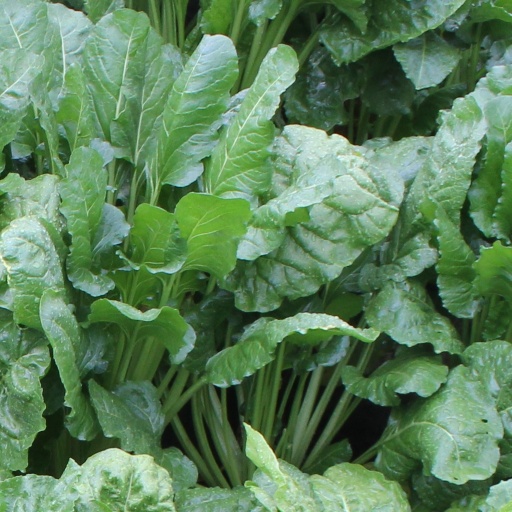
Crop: sugar beet